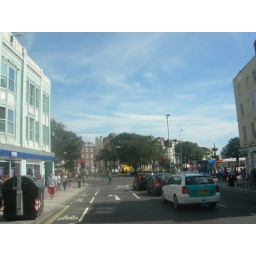
We don't have traffic lights in my country. They're good because people can cross the road safely.